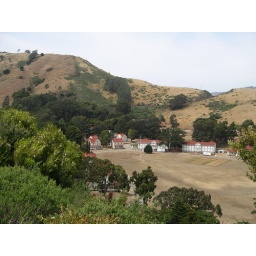
base below the bridge